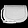
Label: Bag